Beverwyck Manor

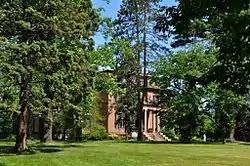
Beverwyck Manor

Beverwyck Manor is a historic home located at Rensselaer in Rensselaer County, New York. It was built between 1839 and 1842. It is constructed of stucco over brick and consists of a three-story, three bay wide central block with the central bay recessed. The central block is flanked by two story, single bay extensions. It has a restrained Neoclassical facade and features a one bay portico with stone steps and four Ionic order stone columns. It was built by William Paterson Van Rensselaer and later became part St. Anthony-on-Hudson Seminary, a Franciscan Seminary.